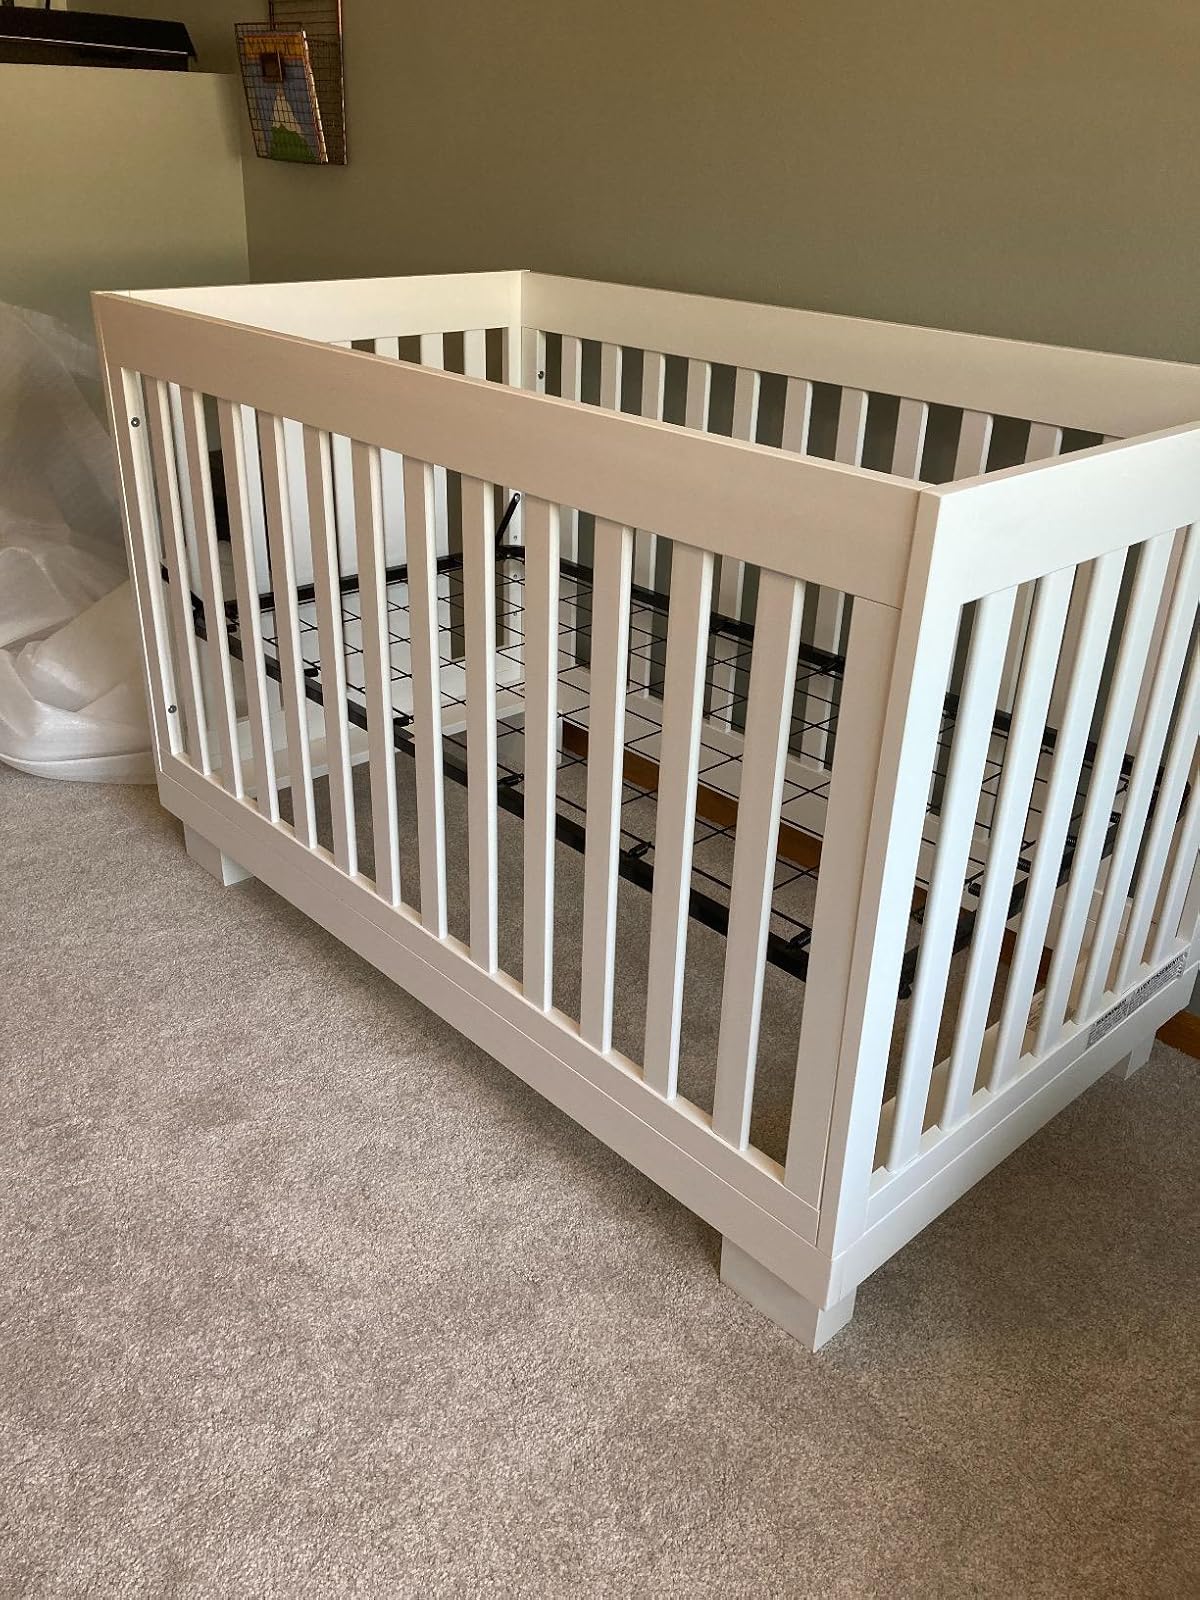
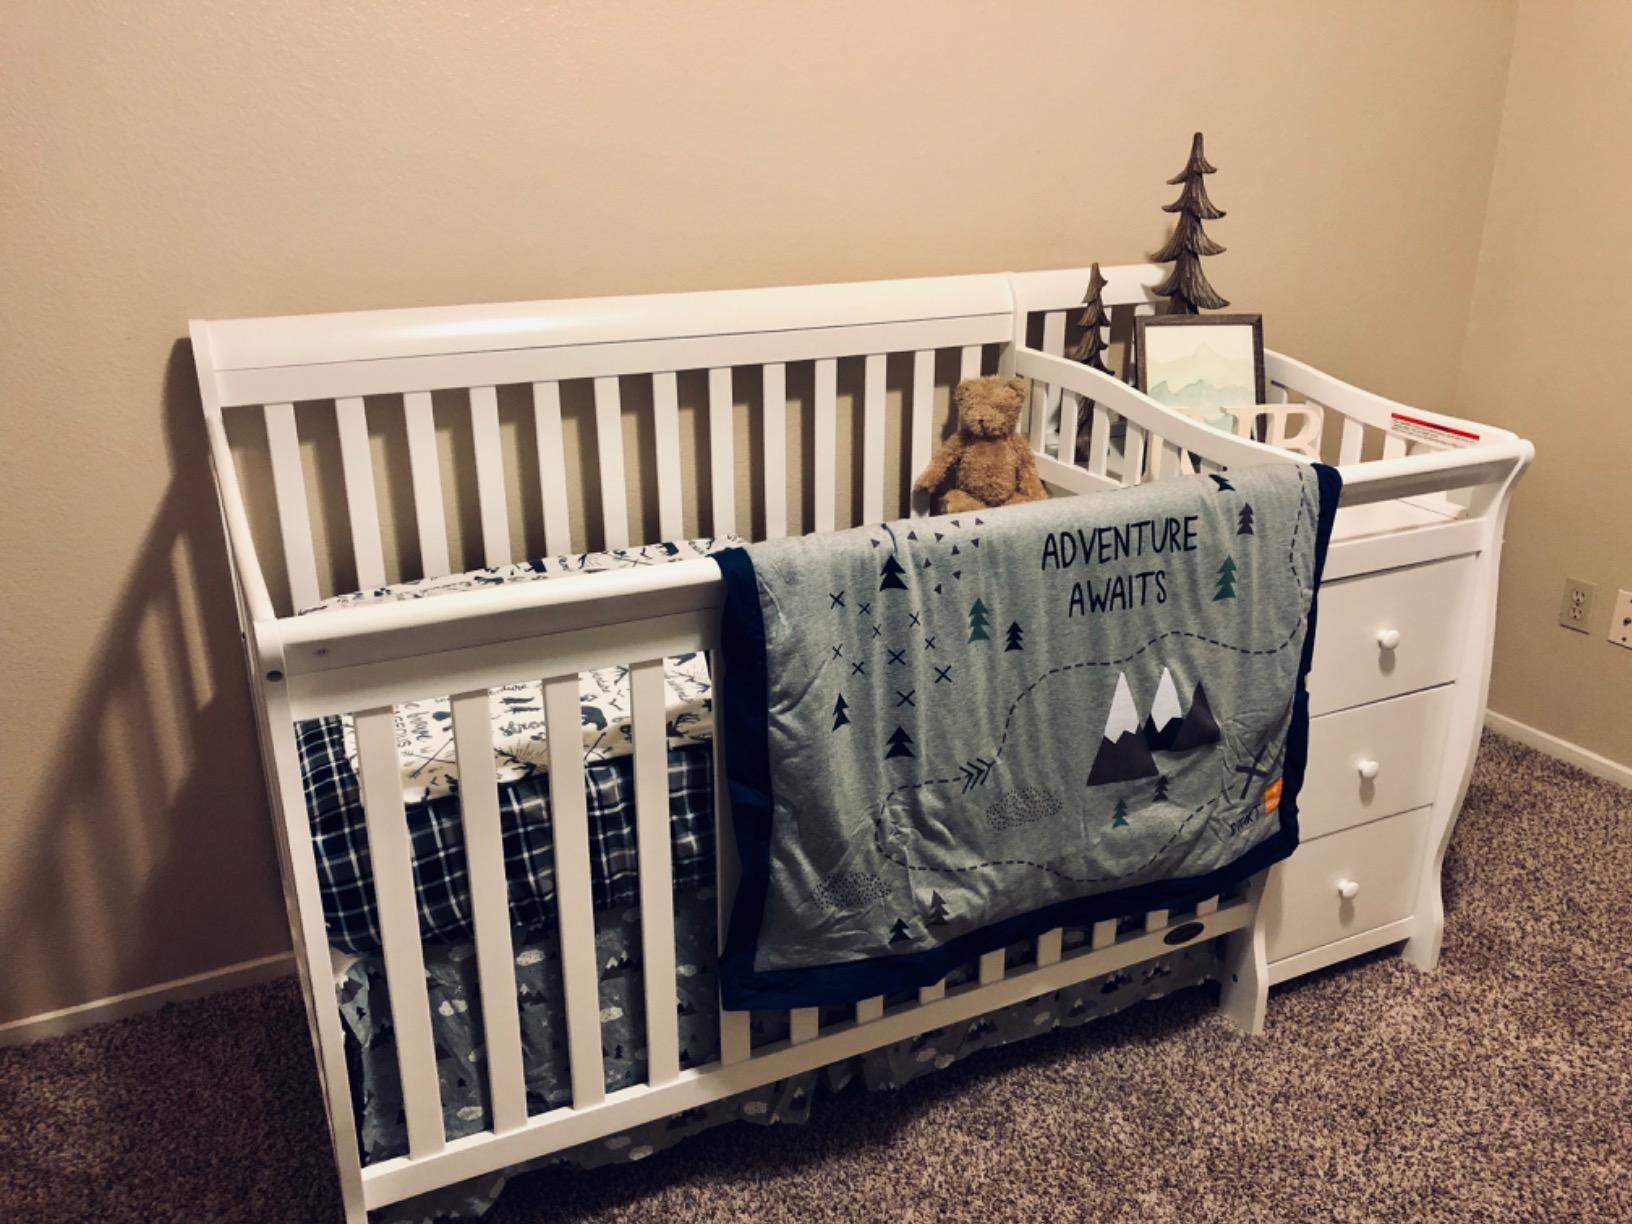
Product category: products_crib
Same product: no